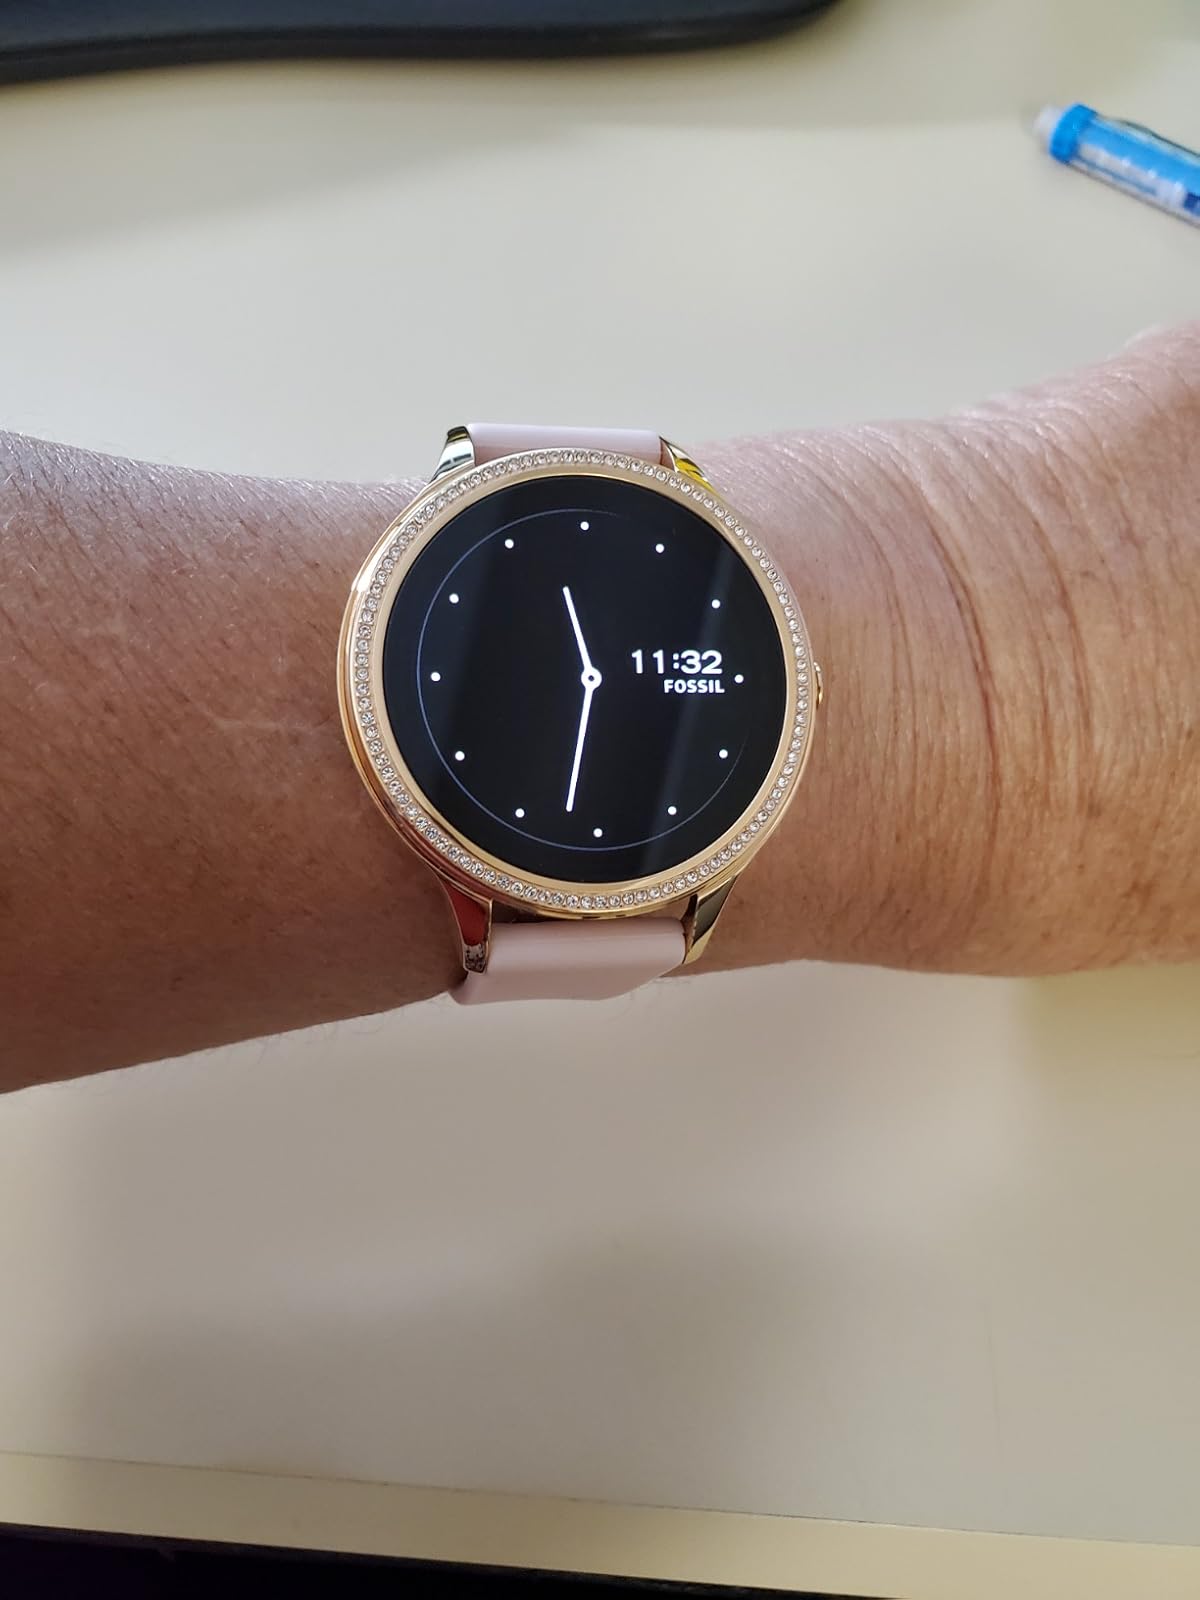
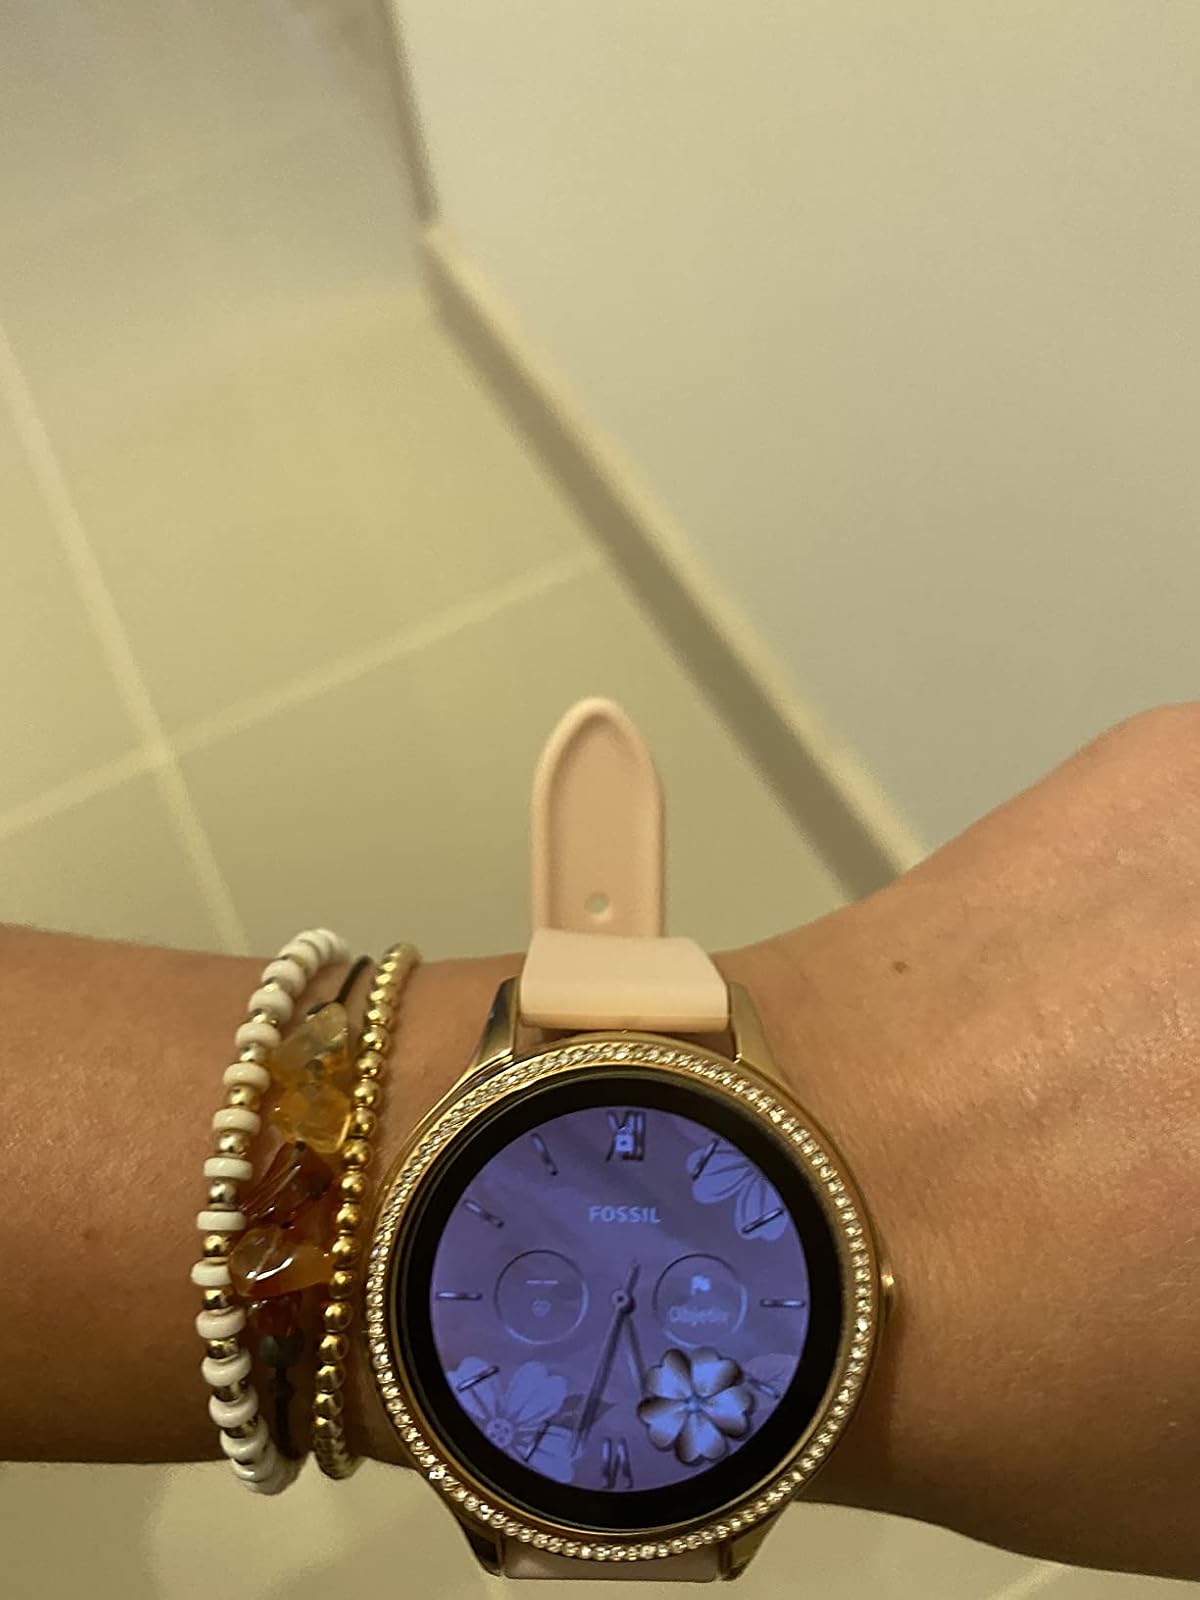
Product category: smartwatch
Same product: yes